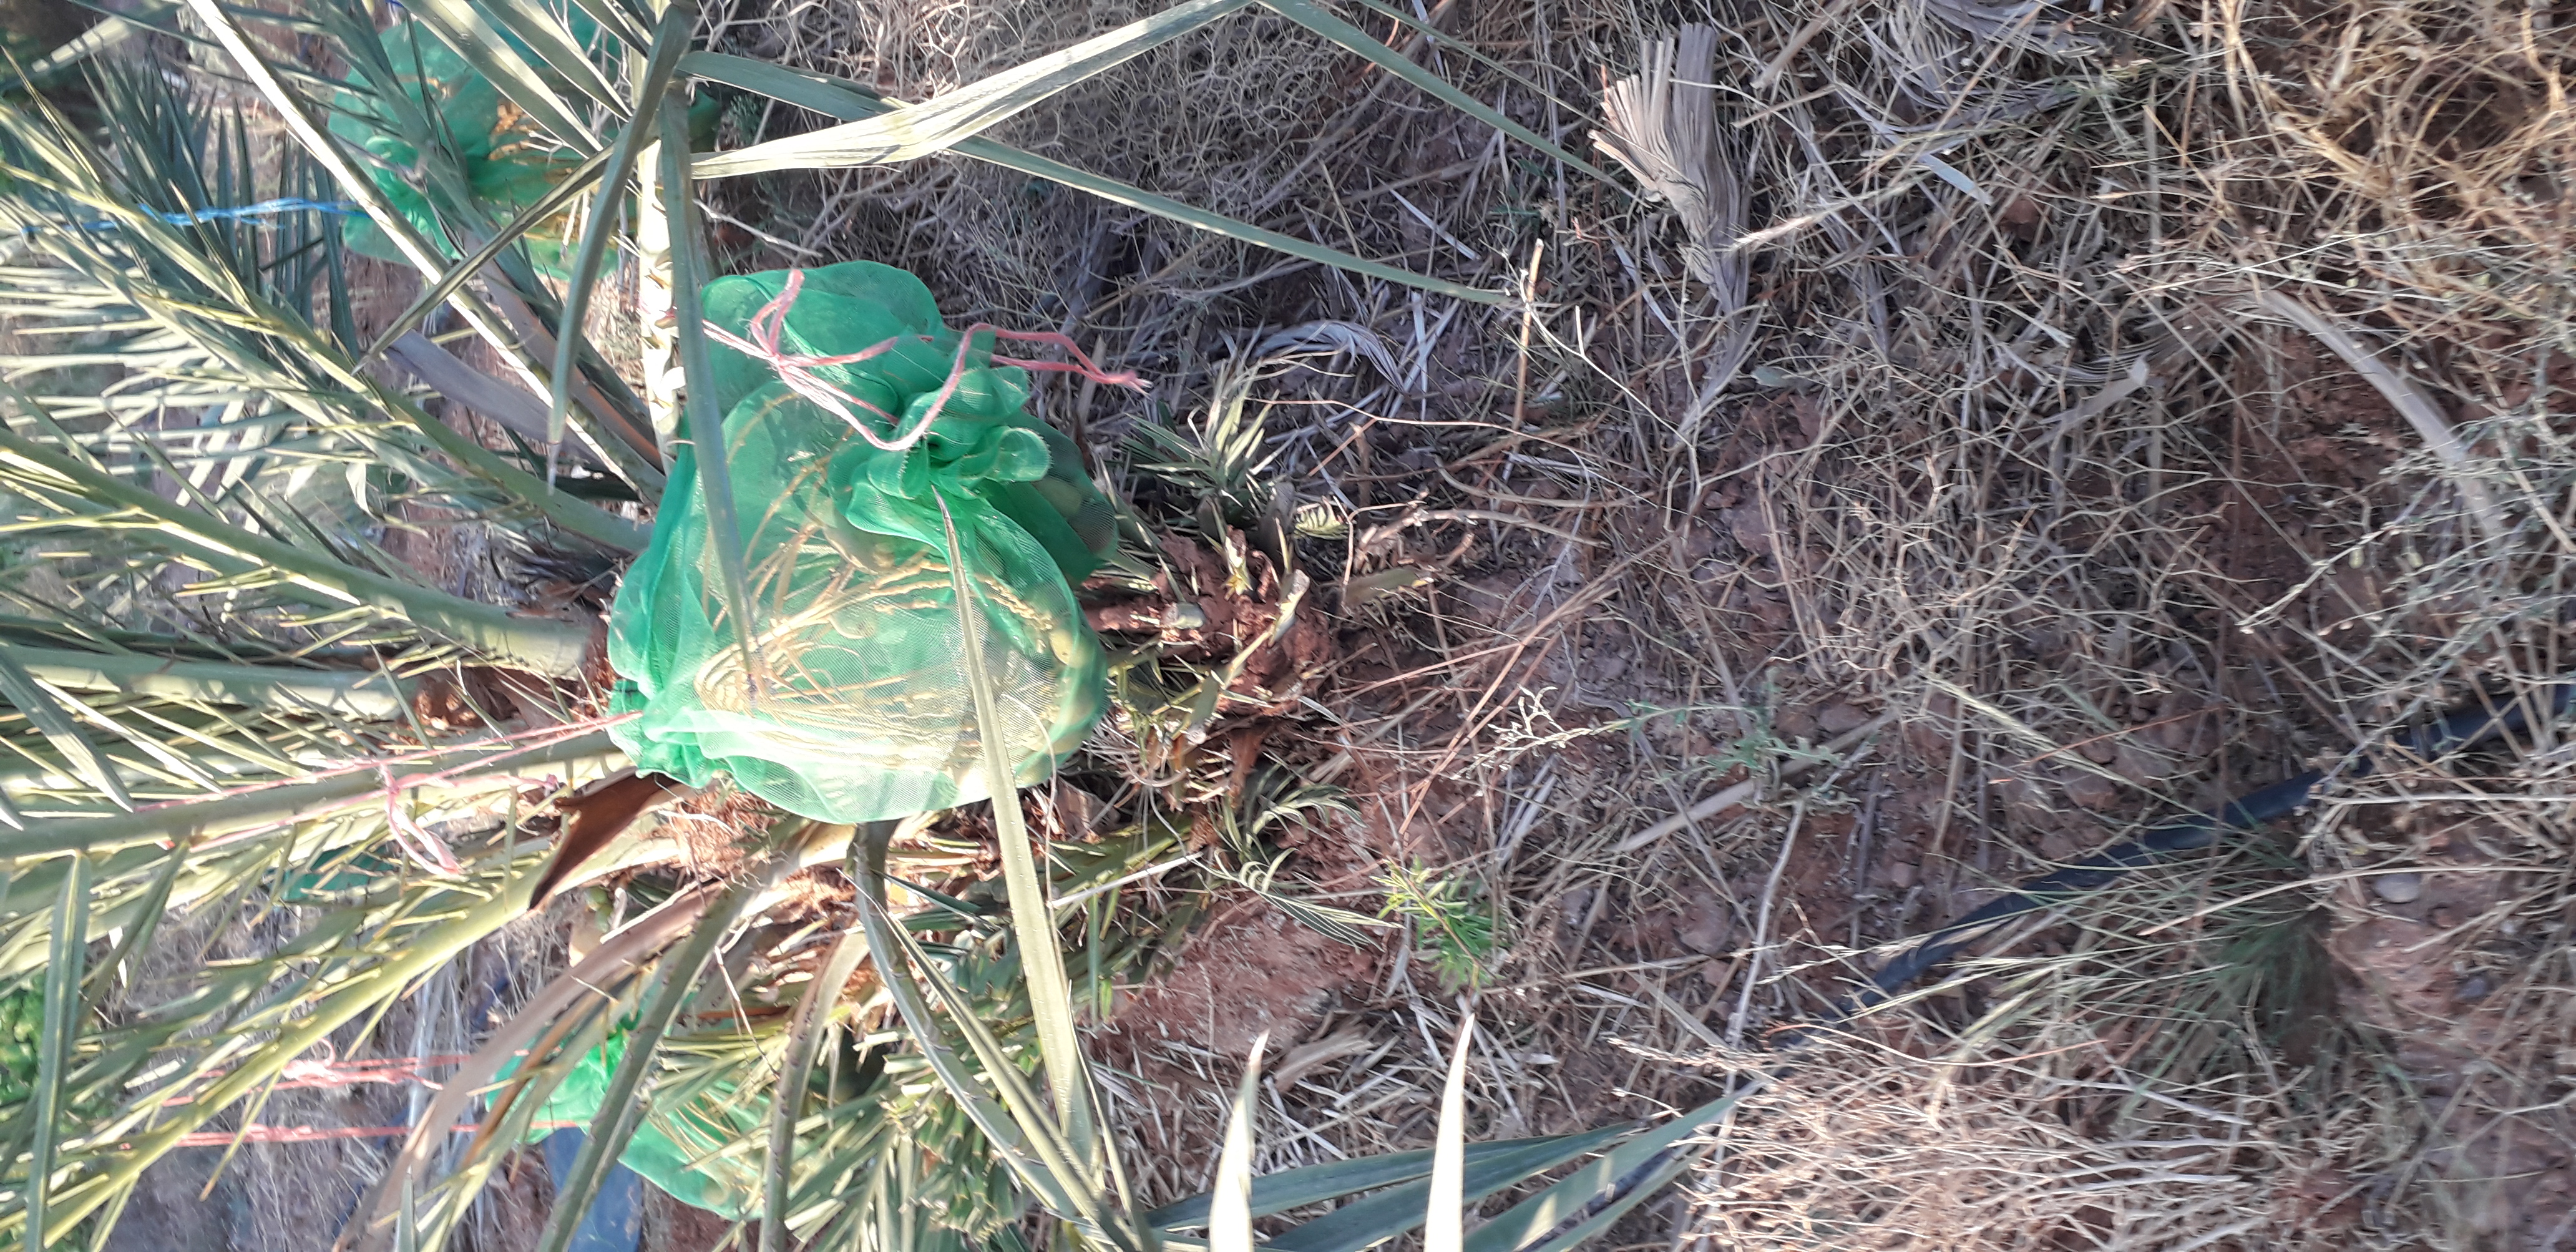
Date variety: Boumajhoul